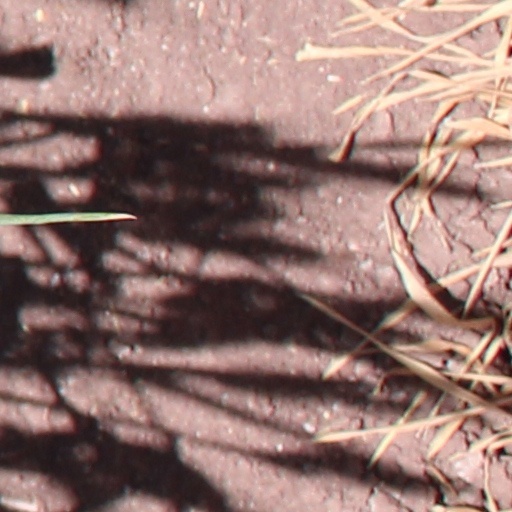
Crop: wheat